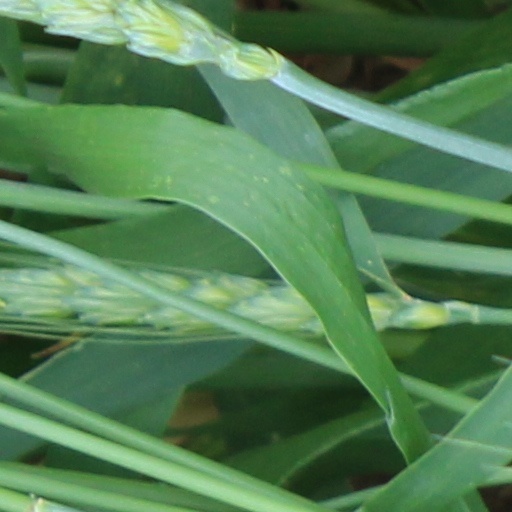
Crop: wheat